Punjab Regiment (India)

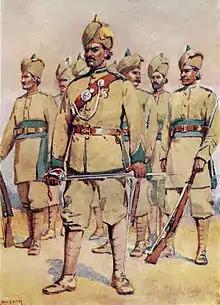
The 33rd Punjabi Regiment (now with the Pakistan Army) "(A Picture of an Officer: A Punjabi Subadar)."

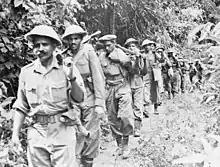
Men of a Punjab Regiment march out of the jungle near Pyagle, Burma, 1945.

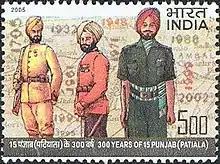
2005 postal stamp on "300 years of 15 Punjab (former 1st Patiala)"

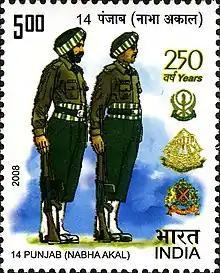
2008 postal stamp on "250 years of the 14th Battalion - (former Nabha Akal Infantry)"

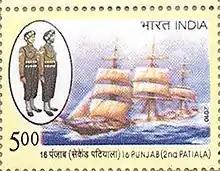
2010 postal stamp on "16th Battalion - (former 2nd Patiala)"

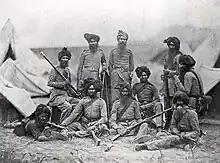
Sikh officers of the British 15th Punjab Infantry regiment, 1858 by Felice Beato

The Punjab Regiment is the second oldest regiment still in service in the Indian Army, and is the most senior regional infantry regiment. It was formed from the 2nd Punjab Regiment of the